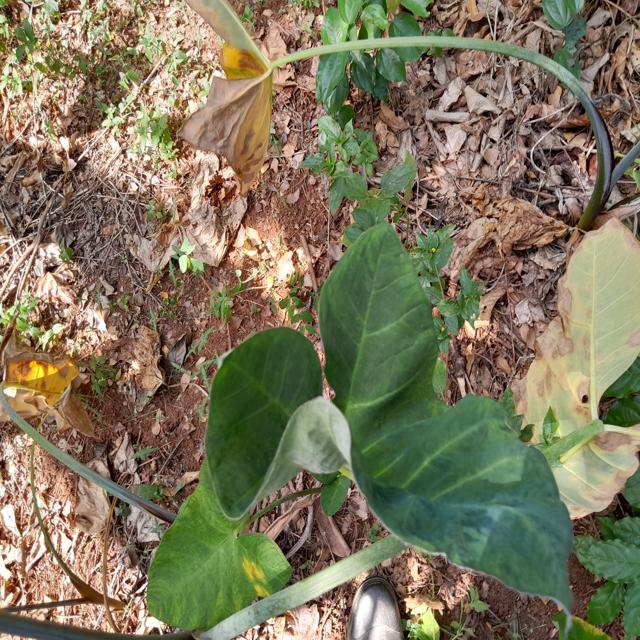
Label: Healthy